Aban Zafar

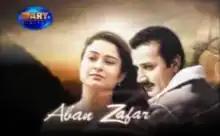
The opening title screen for "Aban Zafar"

Aban Zafar is a Pakistani telefilm which was aired on the occasion of Eid in 2008 on Ary Digital. The telefilm is written by Muhammad Ahmed and directed by Erum Binte Shahid. Main cast include Faisal Rehman and Sania Saeed.